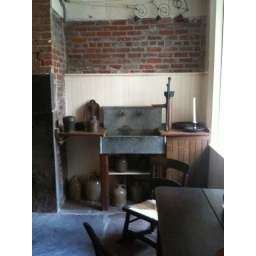
kitchen sink in the Merchant's House Museum